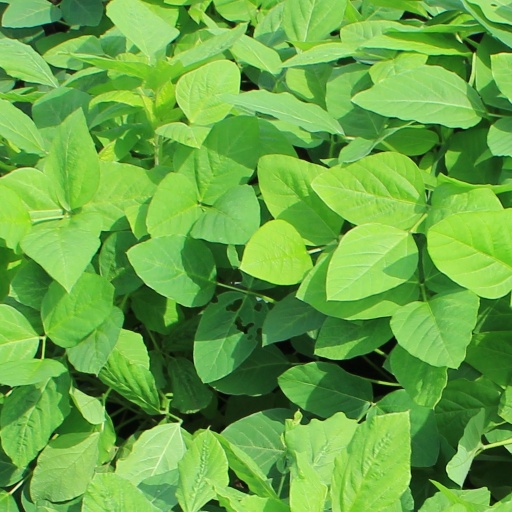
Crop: soybean